Rockefeller Center

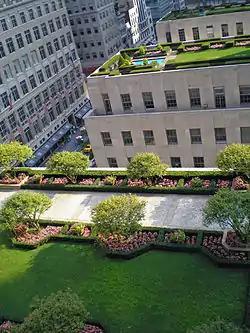
Gardens on the roofs of Rockefeller Center's International Complex, as viewed from the International Building

Much of the plaza's outdoor section is occupied by an ice rink. Installed in 1936, it replaced unprofitable retail space that had been constructed as part of the original center. Originally intended as a "temporary" measure, the rink became an immediate tourist attraction upon opening, becoming one of the world's most famous skating rinks in later years. In 1939, a permanent rink was installed, which necessitated the replacement of the center staircase from Channel Gardens. Its popularity inspired the construction of a skating rink in the former Center Theatre, and for a short time, there were also proposals to convert the lower plaza's ice rink to a roller skating rink during the springtime.